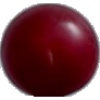
Label: Cherry Wax Red 1